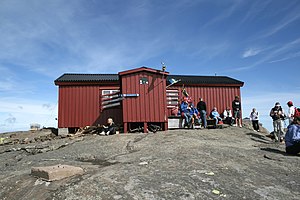
Åreskutan
Toppstugan
Åreskutan er et fjeld i det vestlige Jämtland, hvis top ligger 1.420 m.o.h. nord for byen Åre, og som er meget tilgængelig takket være Åre Bergbana, der på bare 10 minutter kan bringe passagerer op til 1.274 meters højde. I kabinebanens fjeldstation ligger Sveriges højest beliggende restaurant Stormköket.